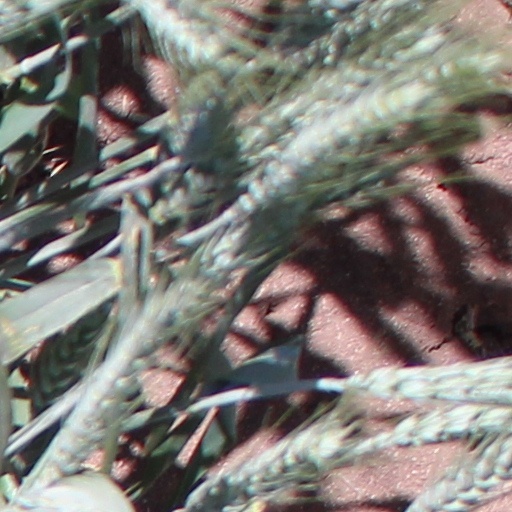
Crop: wheat